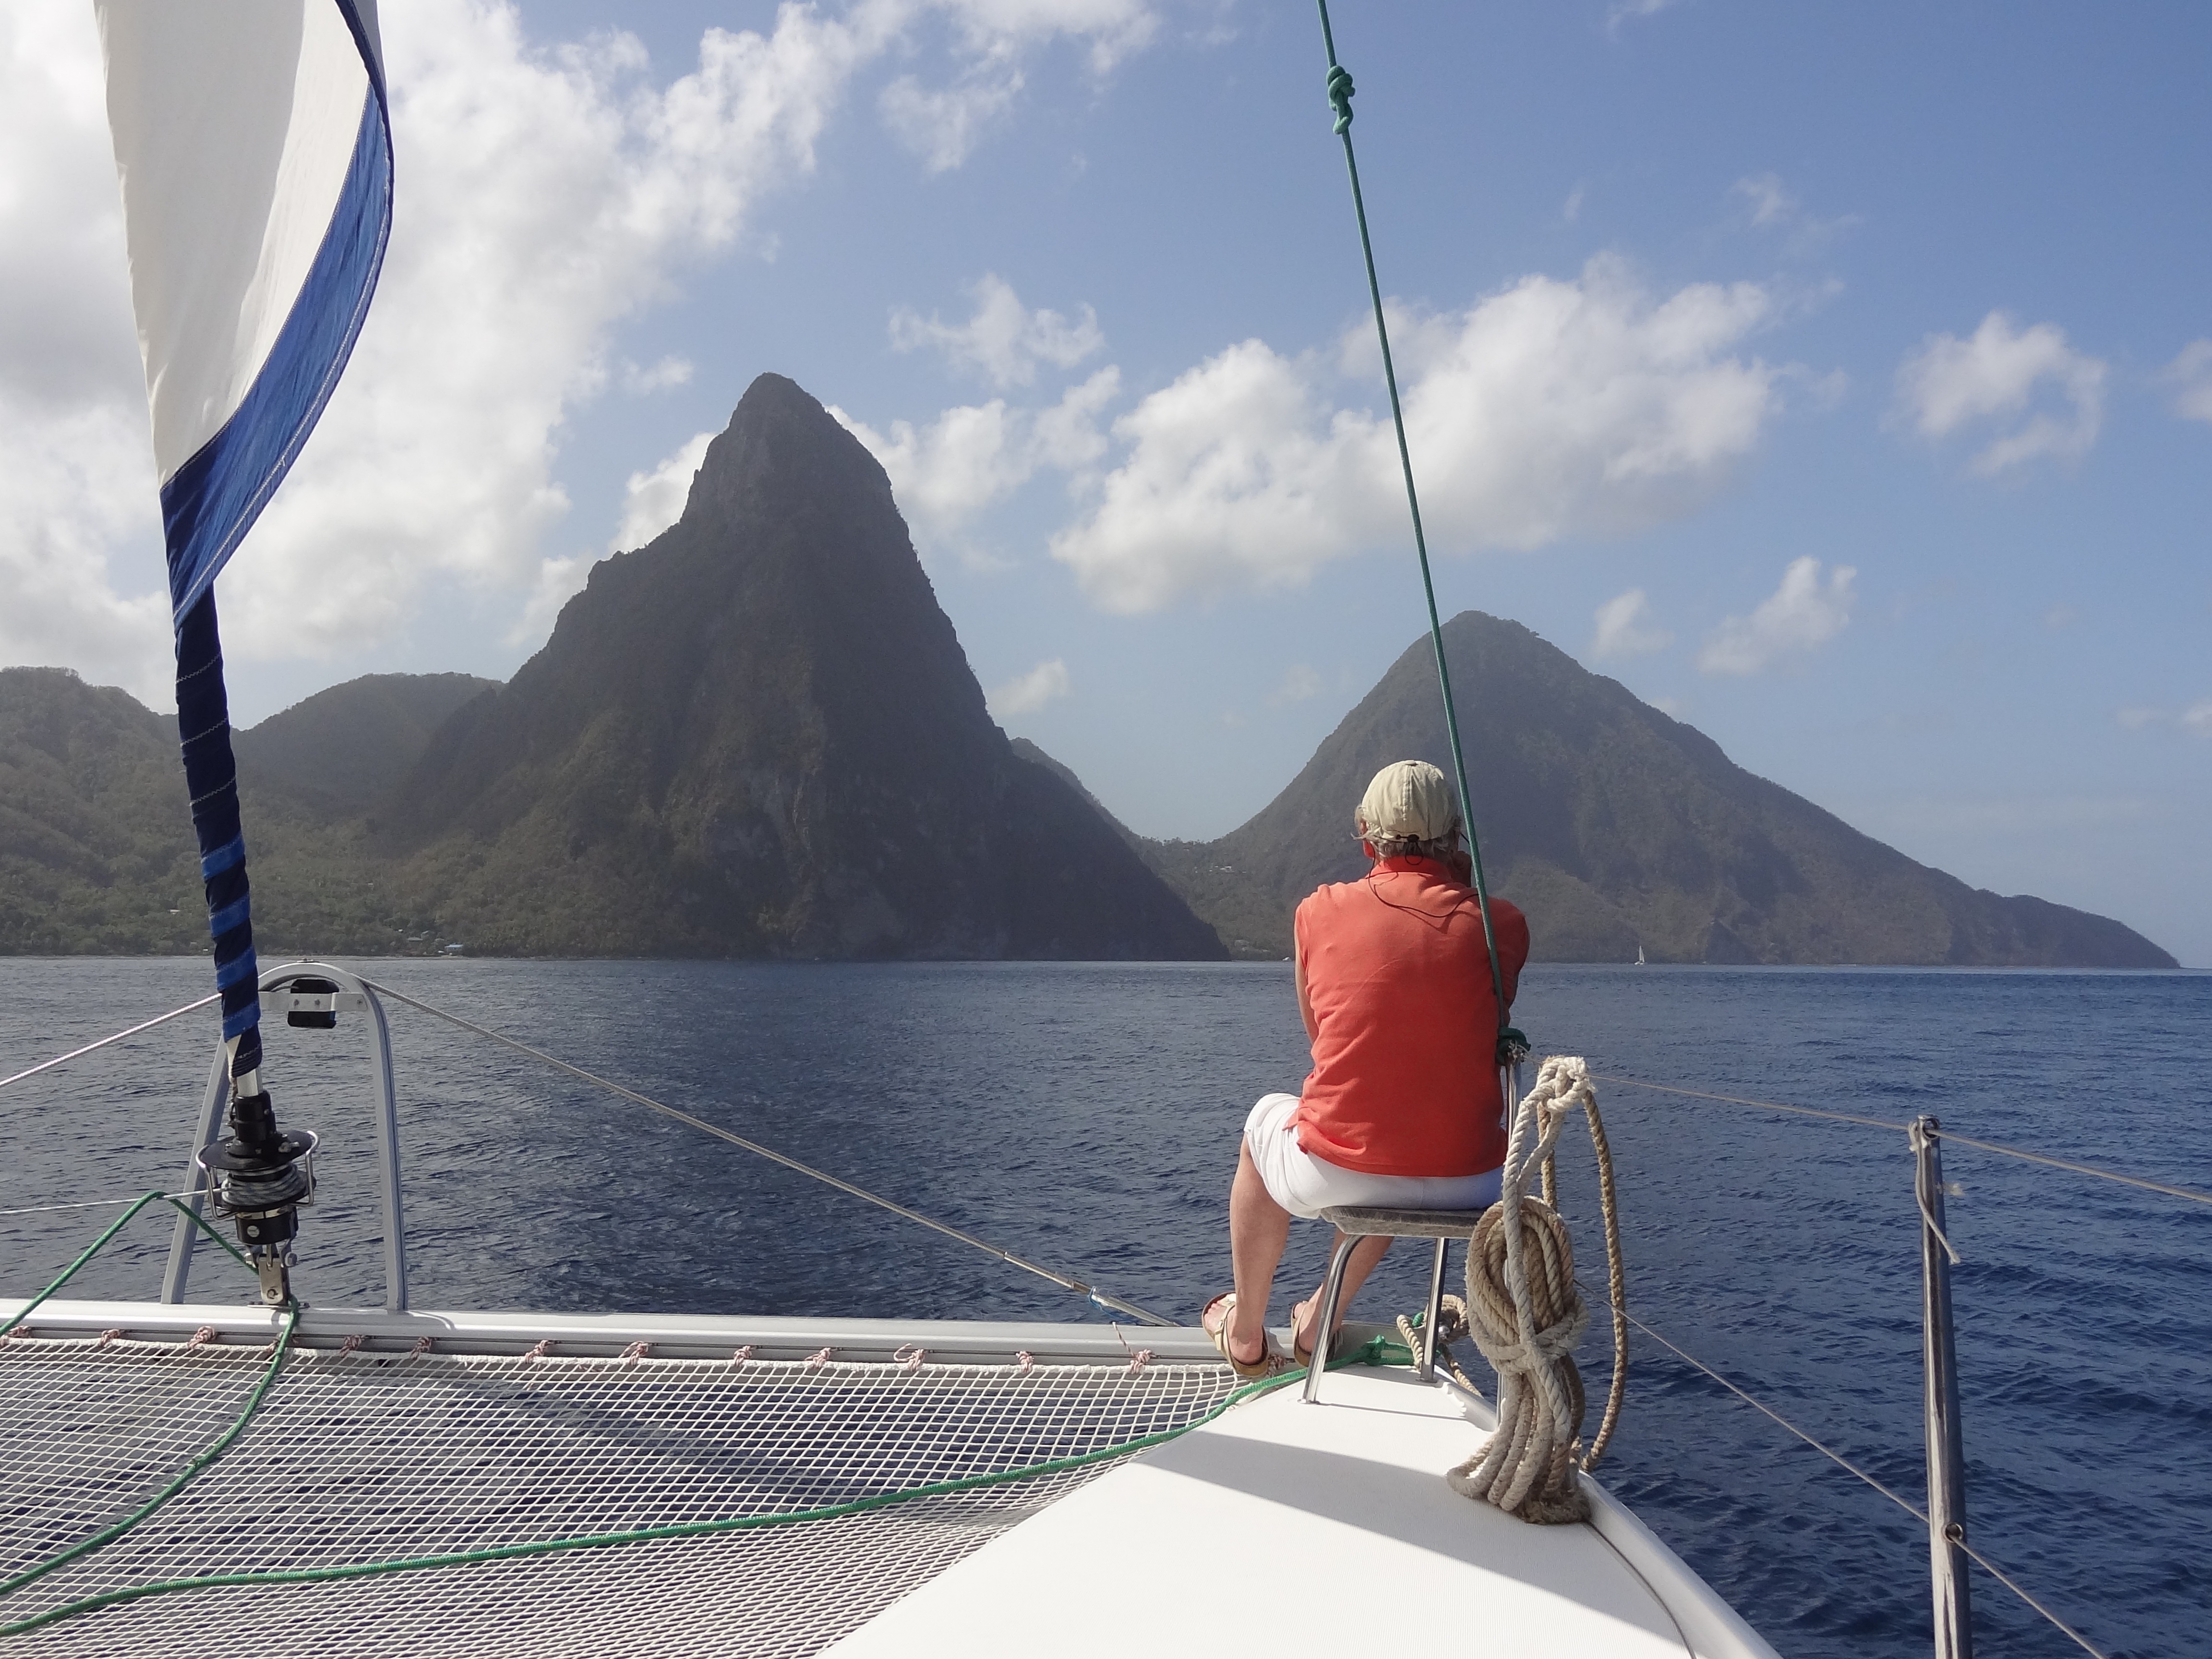
sea, boat, wind, vacation, vehicle, mast, sailing, bay, sailboat, boating, mountains, sail, caribbean, anse piton